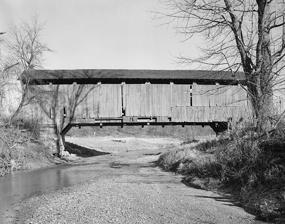
Building: Leatherwood Station Covered Bridge
Country: United States of America
Year built: 1899
Place in Indiana listed on National Register of Historic Places Leatherwood Station Covered Bridge Coordinates 39°45′27.58″N 87°12′33.05″W / 39.7576611°N 87.2091806°W / 39.7576611; -87.2091806 Carries Walking trail Crosses Williams Creek (Indiana) Locale Rockport , Parke , Indiana, United States Official name Leatherwood Station Covered Bridge Other name(s) Harry Wolf Bridge Named for Leatherwood Station Maintained by Parke County Commissioners Parke County WGCB # 14-61-25 Characteristics Design Burr arch truss bridge Total length 72 ft (21.9 m) (includes 9 ft (2.7 m) overhangs on each end) Width 16 ft (4.9 m) No. of spans 1 Clearance above 14 ft (4.3 m) History Construction cost <$680 Leatherwood Station Covered Bridge (#25) U.S. National Register of Historic Places U.S. Historic district Contributing property Location of Leatherwood Station Covered Bridge Show map of Parke County, Indiana Location of Leatherwood Station Covered Bridge Show map of Indiana Location of Leatherwood Station Covered Bridge Show map of the United States Built 1899 ( 1899 ) Built by Joseph A. Britton Website Leatherwood Station Bridge Part of Parke County Covered Bridges TR ( ID64000193 ) NRHP reference No. 78000397 Added to NRHP December 22, 1978 Location The Leatherwood Station Covered Bridge is a single span double Burr Arch Truss covered bridge structure that was built by Joseph A. Britton & Son in 1899. Originally it had sandstone abutments but when it was moved to Billie Creek Village they were replaced with concrete abutments with sandstone showing. History The bridge was named after the nearby B&O Railroad station at its original location ( 39°48′55″N 87°17′57″W / 39.815141°N 87.299085°W / 39.815141; -87.299085 ( Original location ) ). It was also known as the "Harry Wolf Bridge." Wolf owned the land near the bridge. The portal was later modified into a J. J. Daniels Arch while the original angular Britton Arch framing is still visible from the inside. A letter from J. J. Daniels dated May 18, 1899, says that he had made a bid to build the bridge for $680. Since J. A. Britton was awarded the contract it can be assumed that his bid was less than Daniels. According to Historic American Engineering Record documentation of the bridge, it was repaired in 1940 by the Works Progress Administration . It was built by Britton who built approximately 40 bridges in three Indiana counties, Parke , Putnam , and Vermillion , during a 33-year period. It was added to the National Register of Historic Places in 1978. Gallery Images of Leatherwood Station Covered Bridge prior to being moved to Billie Creek Village. Detail of splice in lower chord underneath bridge Detail of Northwest portal entrance bracing Exterior view of Southeast portal entrance Detail of Double Burr Arch South 3/4 view Detail of lower chord passing through double Burr Arch rings, viewed from below bridge (Note kerfs in arches) Detail of vertical King Post connection with lower chord, viewed from below with picture flipped 180 (Note kerfs in lower chord) Detail of double Burr Arch ring bearing on stone abutment, truss and lower chord Detail of double Burr Arch ring bearing on stone abutment, truss and lower chord View of abutment from under bridge: Detail of both double Burr Arches beating on stone abutment (Note damage to abutment) View from inside bridge, looking Southeast, showing upper wind bracing and ties, double Burr Arch rings, and truss framing See also List of bridges documented by the Historic American Engineering Record in Indiana List of Registered Historic Places in Indiana Parke County Covered Bridges Parke County Covered Bridge Festival References